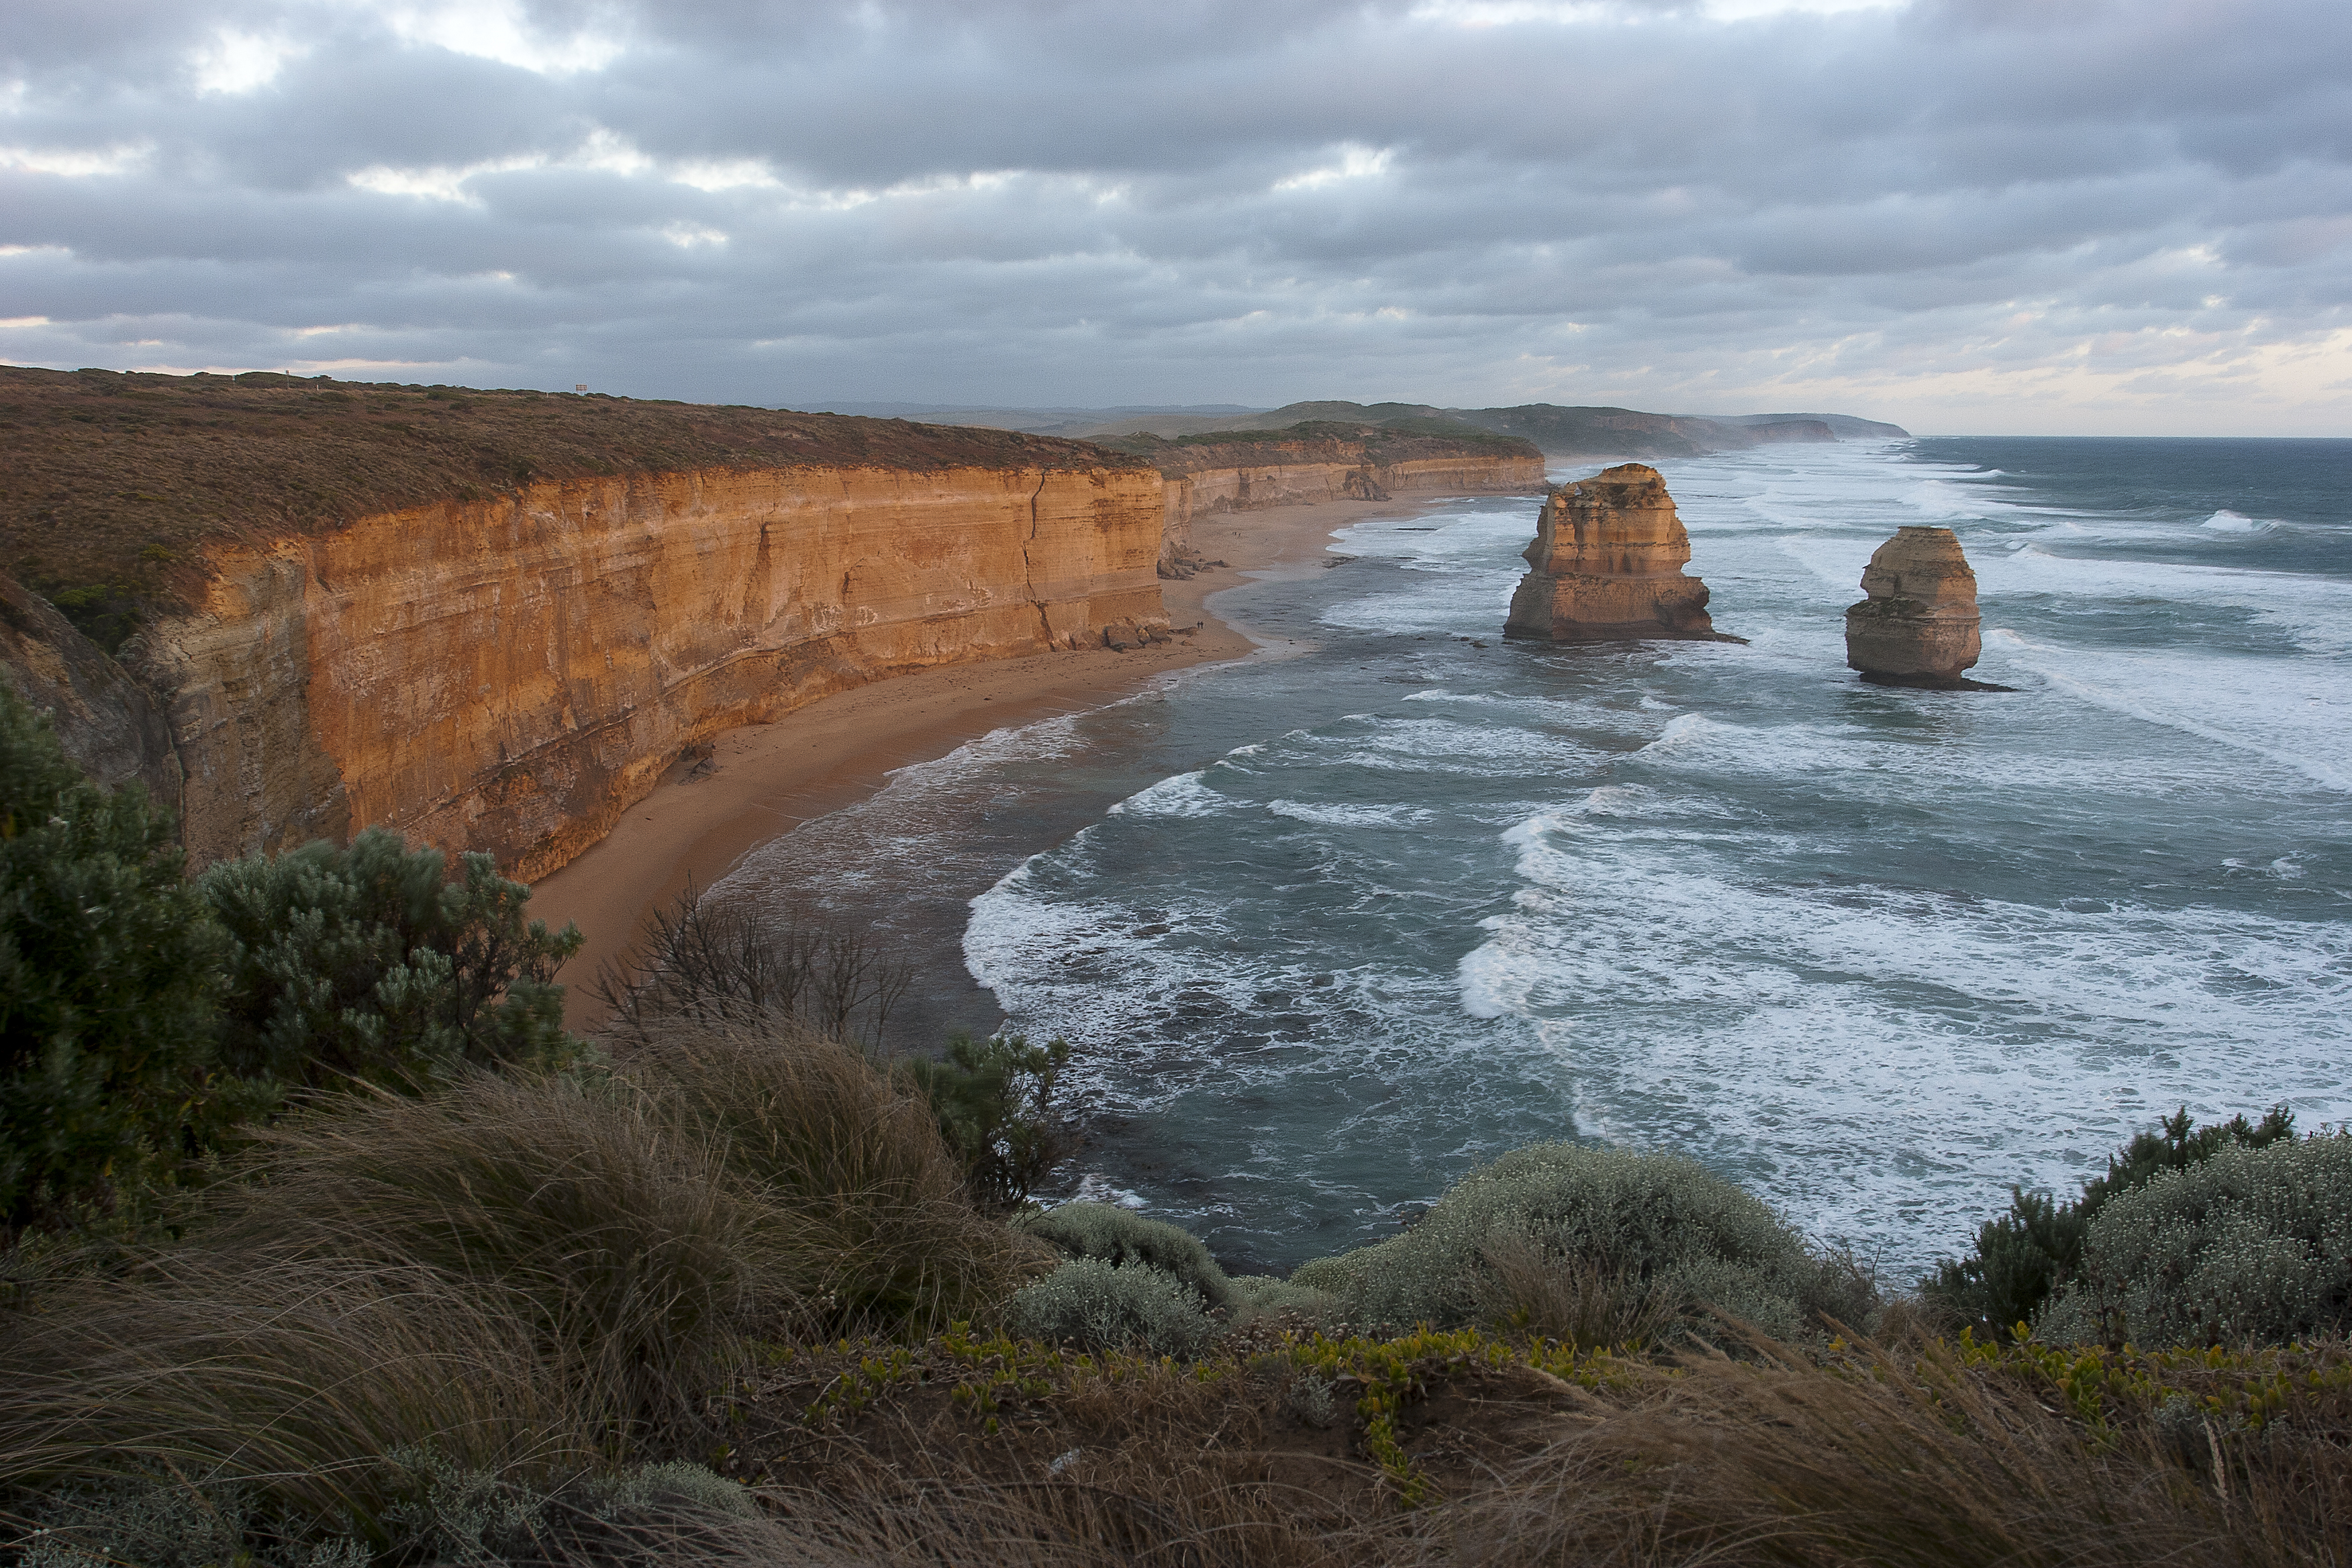
australia, sea, twelve apostles, water, sky, body of water, coast, cliff, headland, klippe, coastal and oceanic landforms, formation, rock, natural landscape, shore, promontory, ocean, terrain, bight, wave, outcrop, bay, cape, geology, escarpment, stack, landscape, watercourse, national park, beach, tide